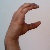
The image shows a hand gesture representing the letter 'C' in Indian Sign Language.